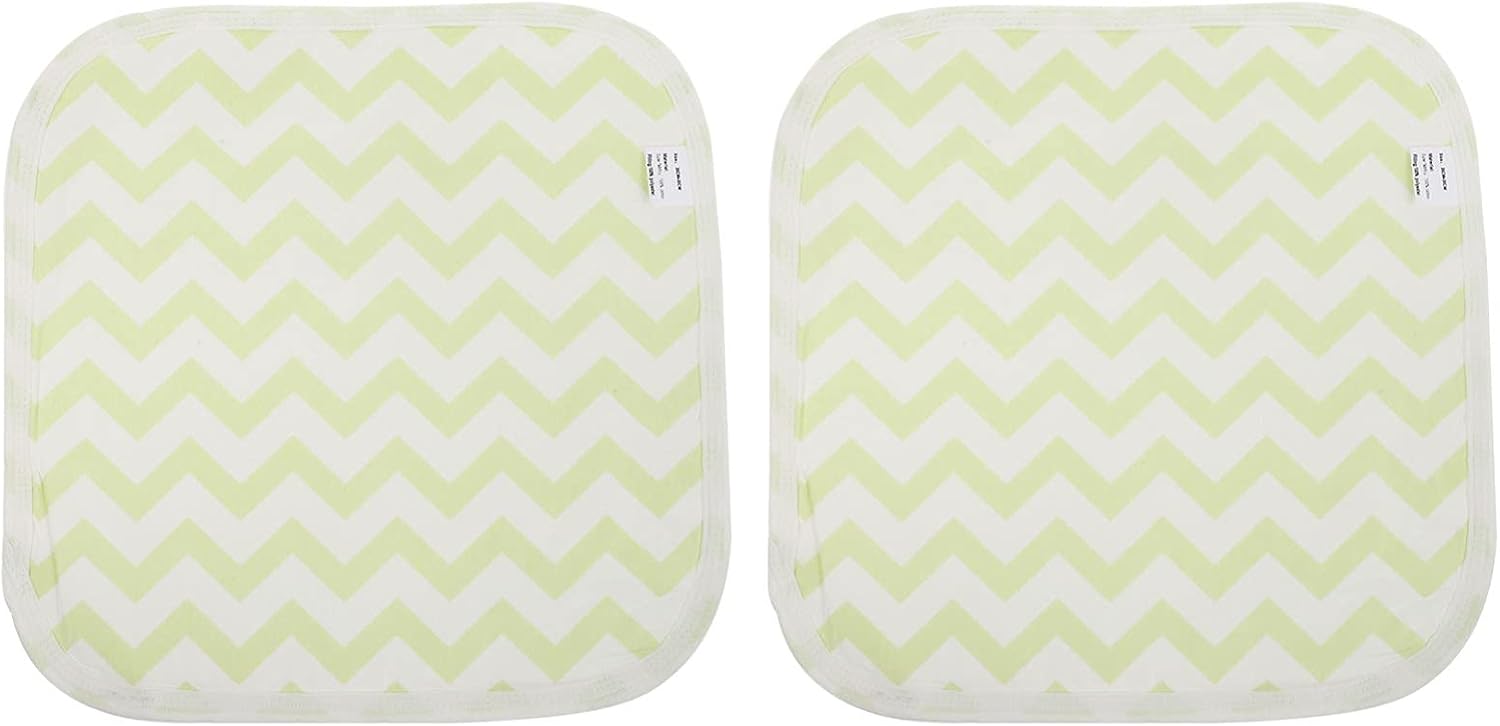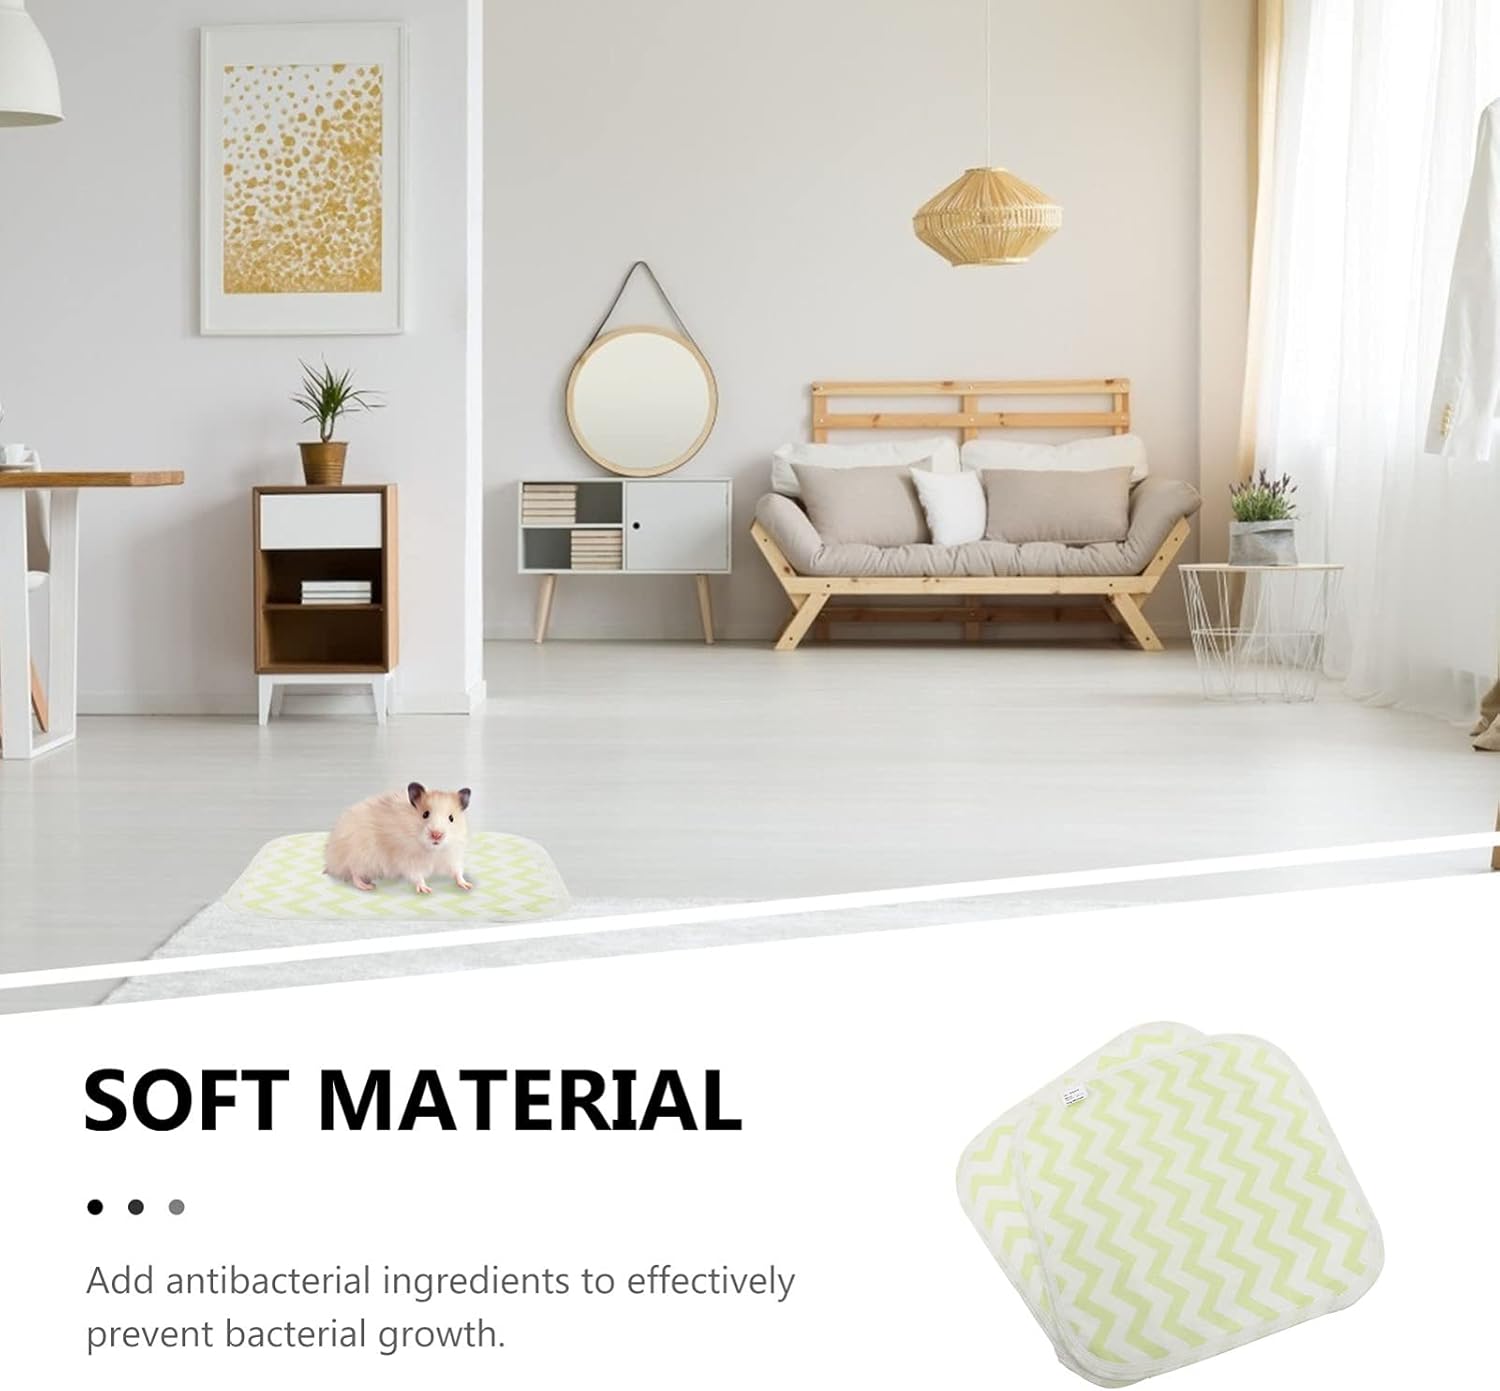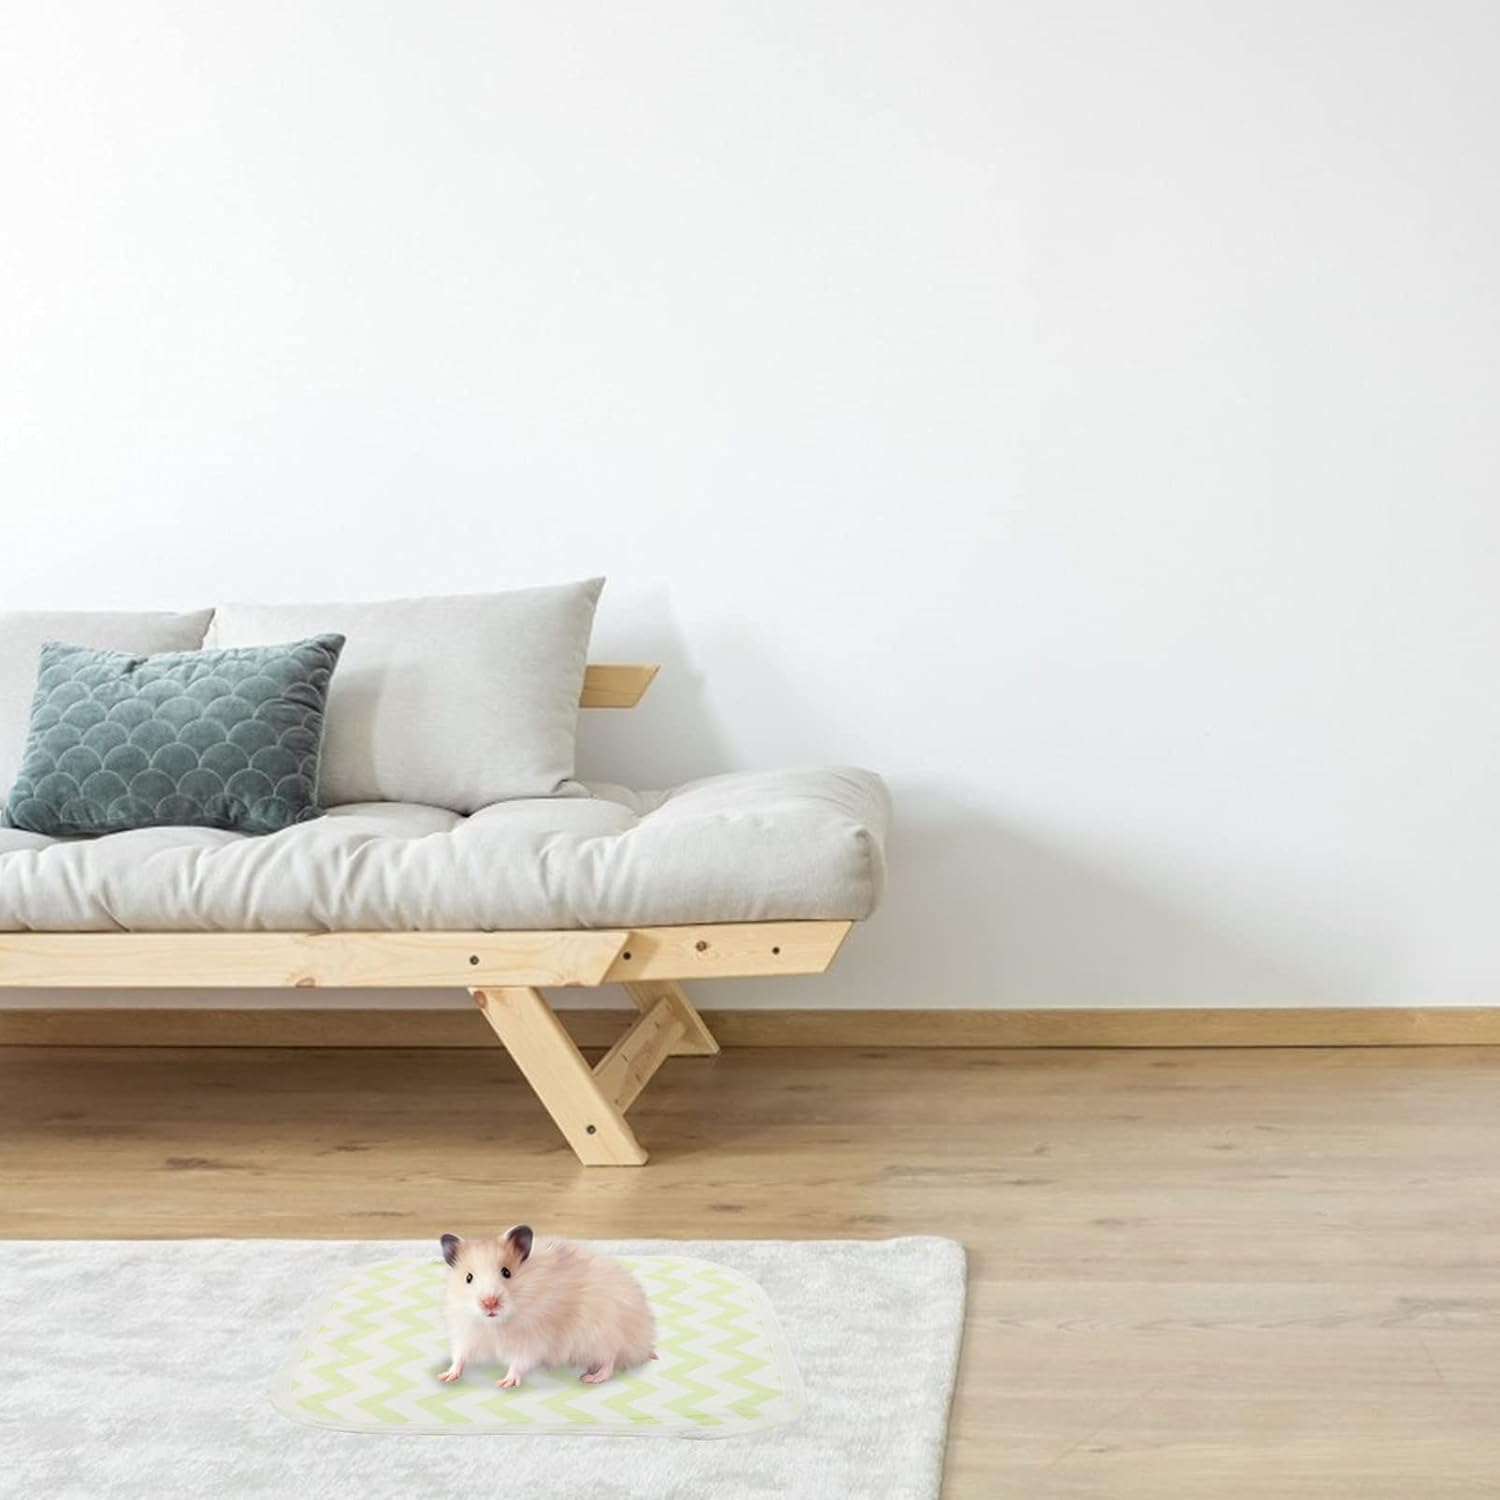
Dog Pee Pads 4Pcs Potty Dog Training Puppy Pads Washable Pee Pads Guinea Pig Cage Hamster Bedding Dog Crate Lining Diapers Underpads Urinal Pad Light Green Pet Underpads
Category: Amazon Home
Description This item is well made of premium materials with super absorbent ability for durable and practical use. The surface is soft and comfortable, even if the moisture infiltrates quickly, it will also keep the surface dry and clean, and bring your pet comfortable and pure and fresh feeling. Besides, it will keep your house clean and tidy. Features - Material: Cotton.- Size: About 30. 00X30. 00X0. 10cm/ 11. 79X11. 79X0. 04inch.- The and quick absorbency, soft material, giving your pet comfortable experience.- Solve your pet troubles and give better care.- When you go out, you can put it on your car, room, etc to keep clean.- You can also send this to your friends who are pet lovers.- ingredients to effectively growth. Package Including 4 x Pet Pee Pads
Features: 4Pcs Potty Dog Training Puppy Pads Washable Waterproof Pee Pads Guinea Pig Cage Hamster Bedding Dog Crate Lining Diapers Underpads Urinal Pad Light Green | The and quick absorbency, soft material, giving your pet comfortable experience. | ingredients to effectively growth. | You can also send this to your friends who are pet lovers. | Solve your pet troubles and give better care.